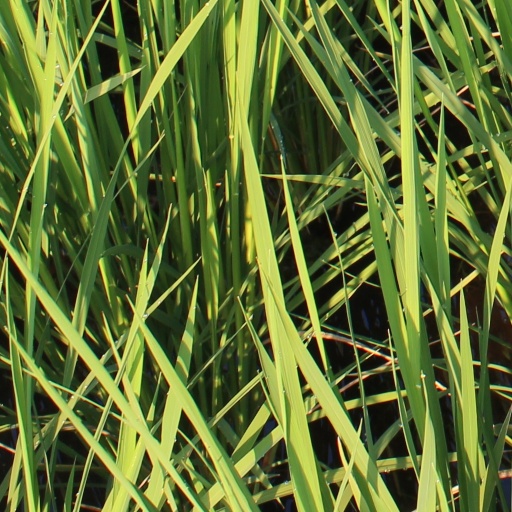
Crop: rice